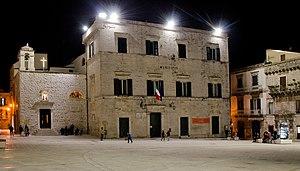
Ruvo di Puglia est une ville italienne de la ville métropolitaine de Bari dans la région des Pouilles. Elle fait partie du Parc National des Hautes Murges. On y trouve notamment une Cocathédrale et le Musée archéologique national Jatta.